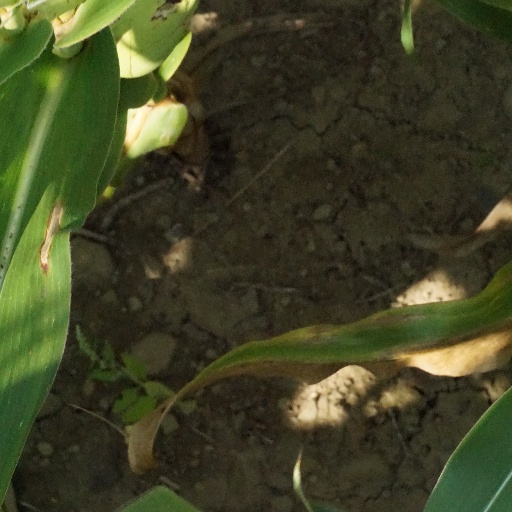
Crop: maize; corn